Reign of Ferdinand VII of Spain

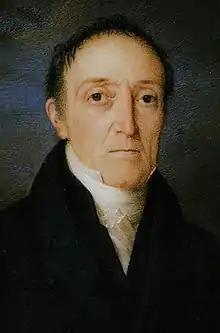
Álvaro Flórez Estrada, an outstanding member of the "Exalted", defended the Patriotic society in the parliamentary debate on the Moderates' proposal to ban them.

After the signing of the Treaty of Valençay in December 1813, Ferdinand VII was able to return to Spain. The following year, he carried out the Coup d'état of May 1814, which ended the constitutional regime and restored absolutism. Liberals were imprisoned, exiled, or left the country voluntarily.